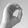
ASL letter: O